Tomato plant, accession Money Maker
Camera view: tilt-top (135 deg); turntable rotation: 30 degrees
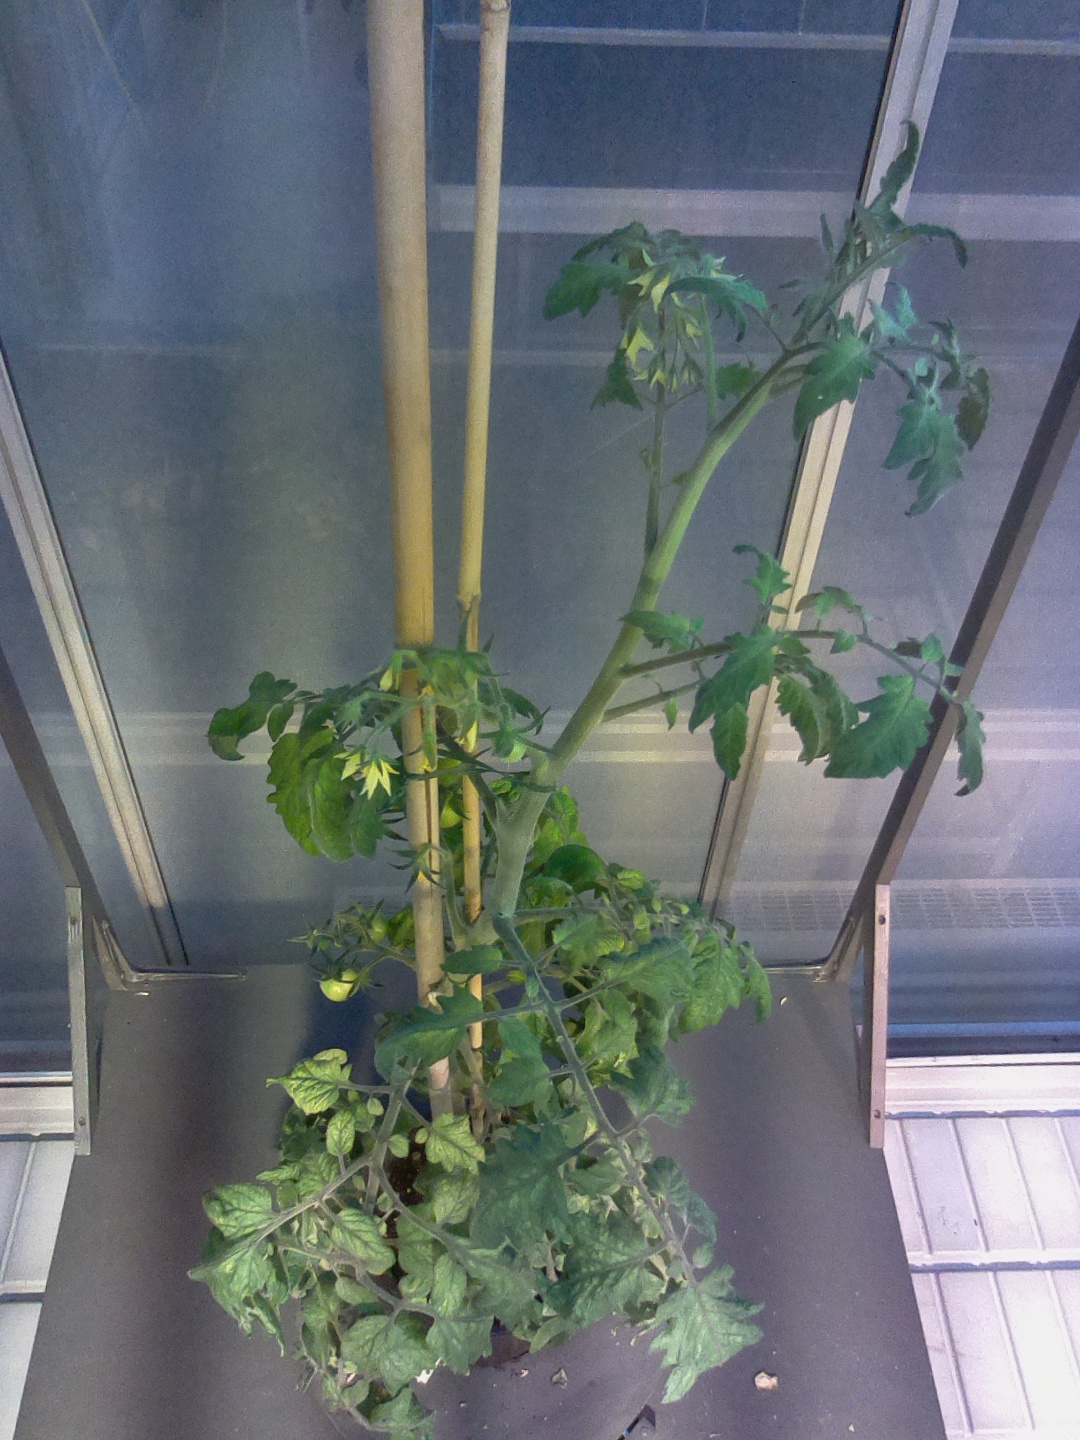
BBCH growth stage 71: 10%-20% of final fruit size